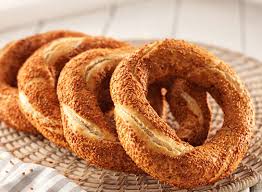
Yemek: simit